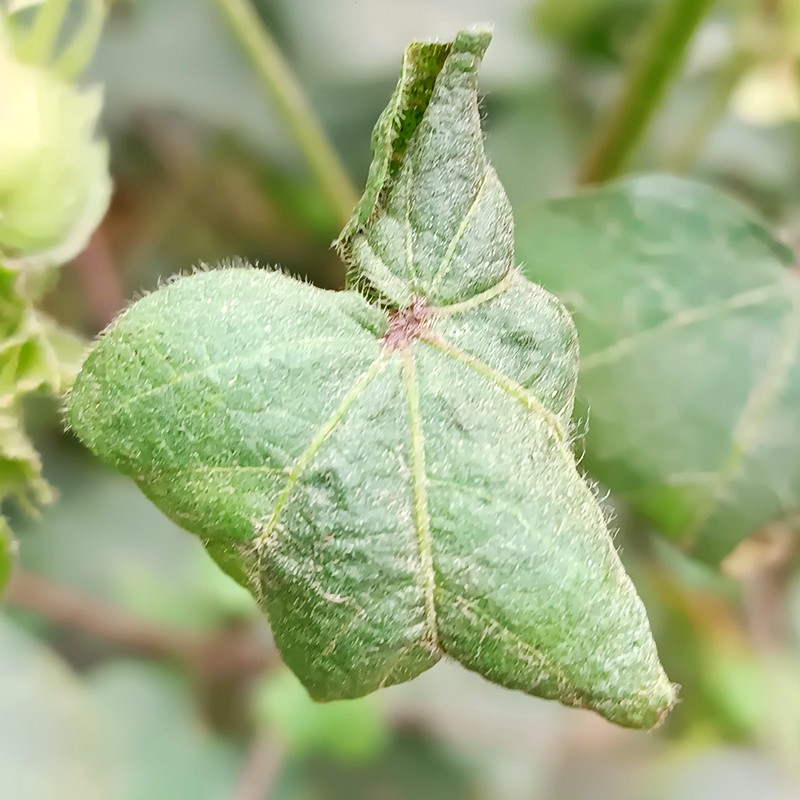
Label: Curl Virus